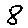
Label: 8